Ingvar runestones

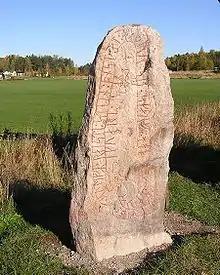
Runestone Sö 107

The Varpsund runestone is in style Fp. It is almost three metres tall, and it is located on a promontory between Stora Ullfjärden ("Great fjord of Ullr") and Ryssviken ("Bay of the Russians") so as to be well visible for both those travelling on land and those travelling by water. It contains an Old Norse poem.